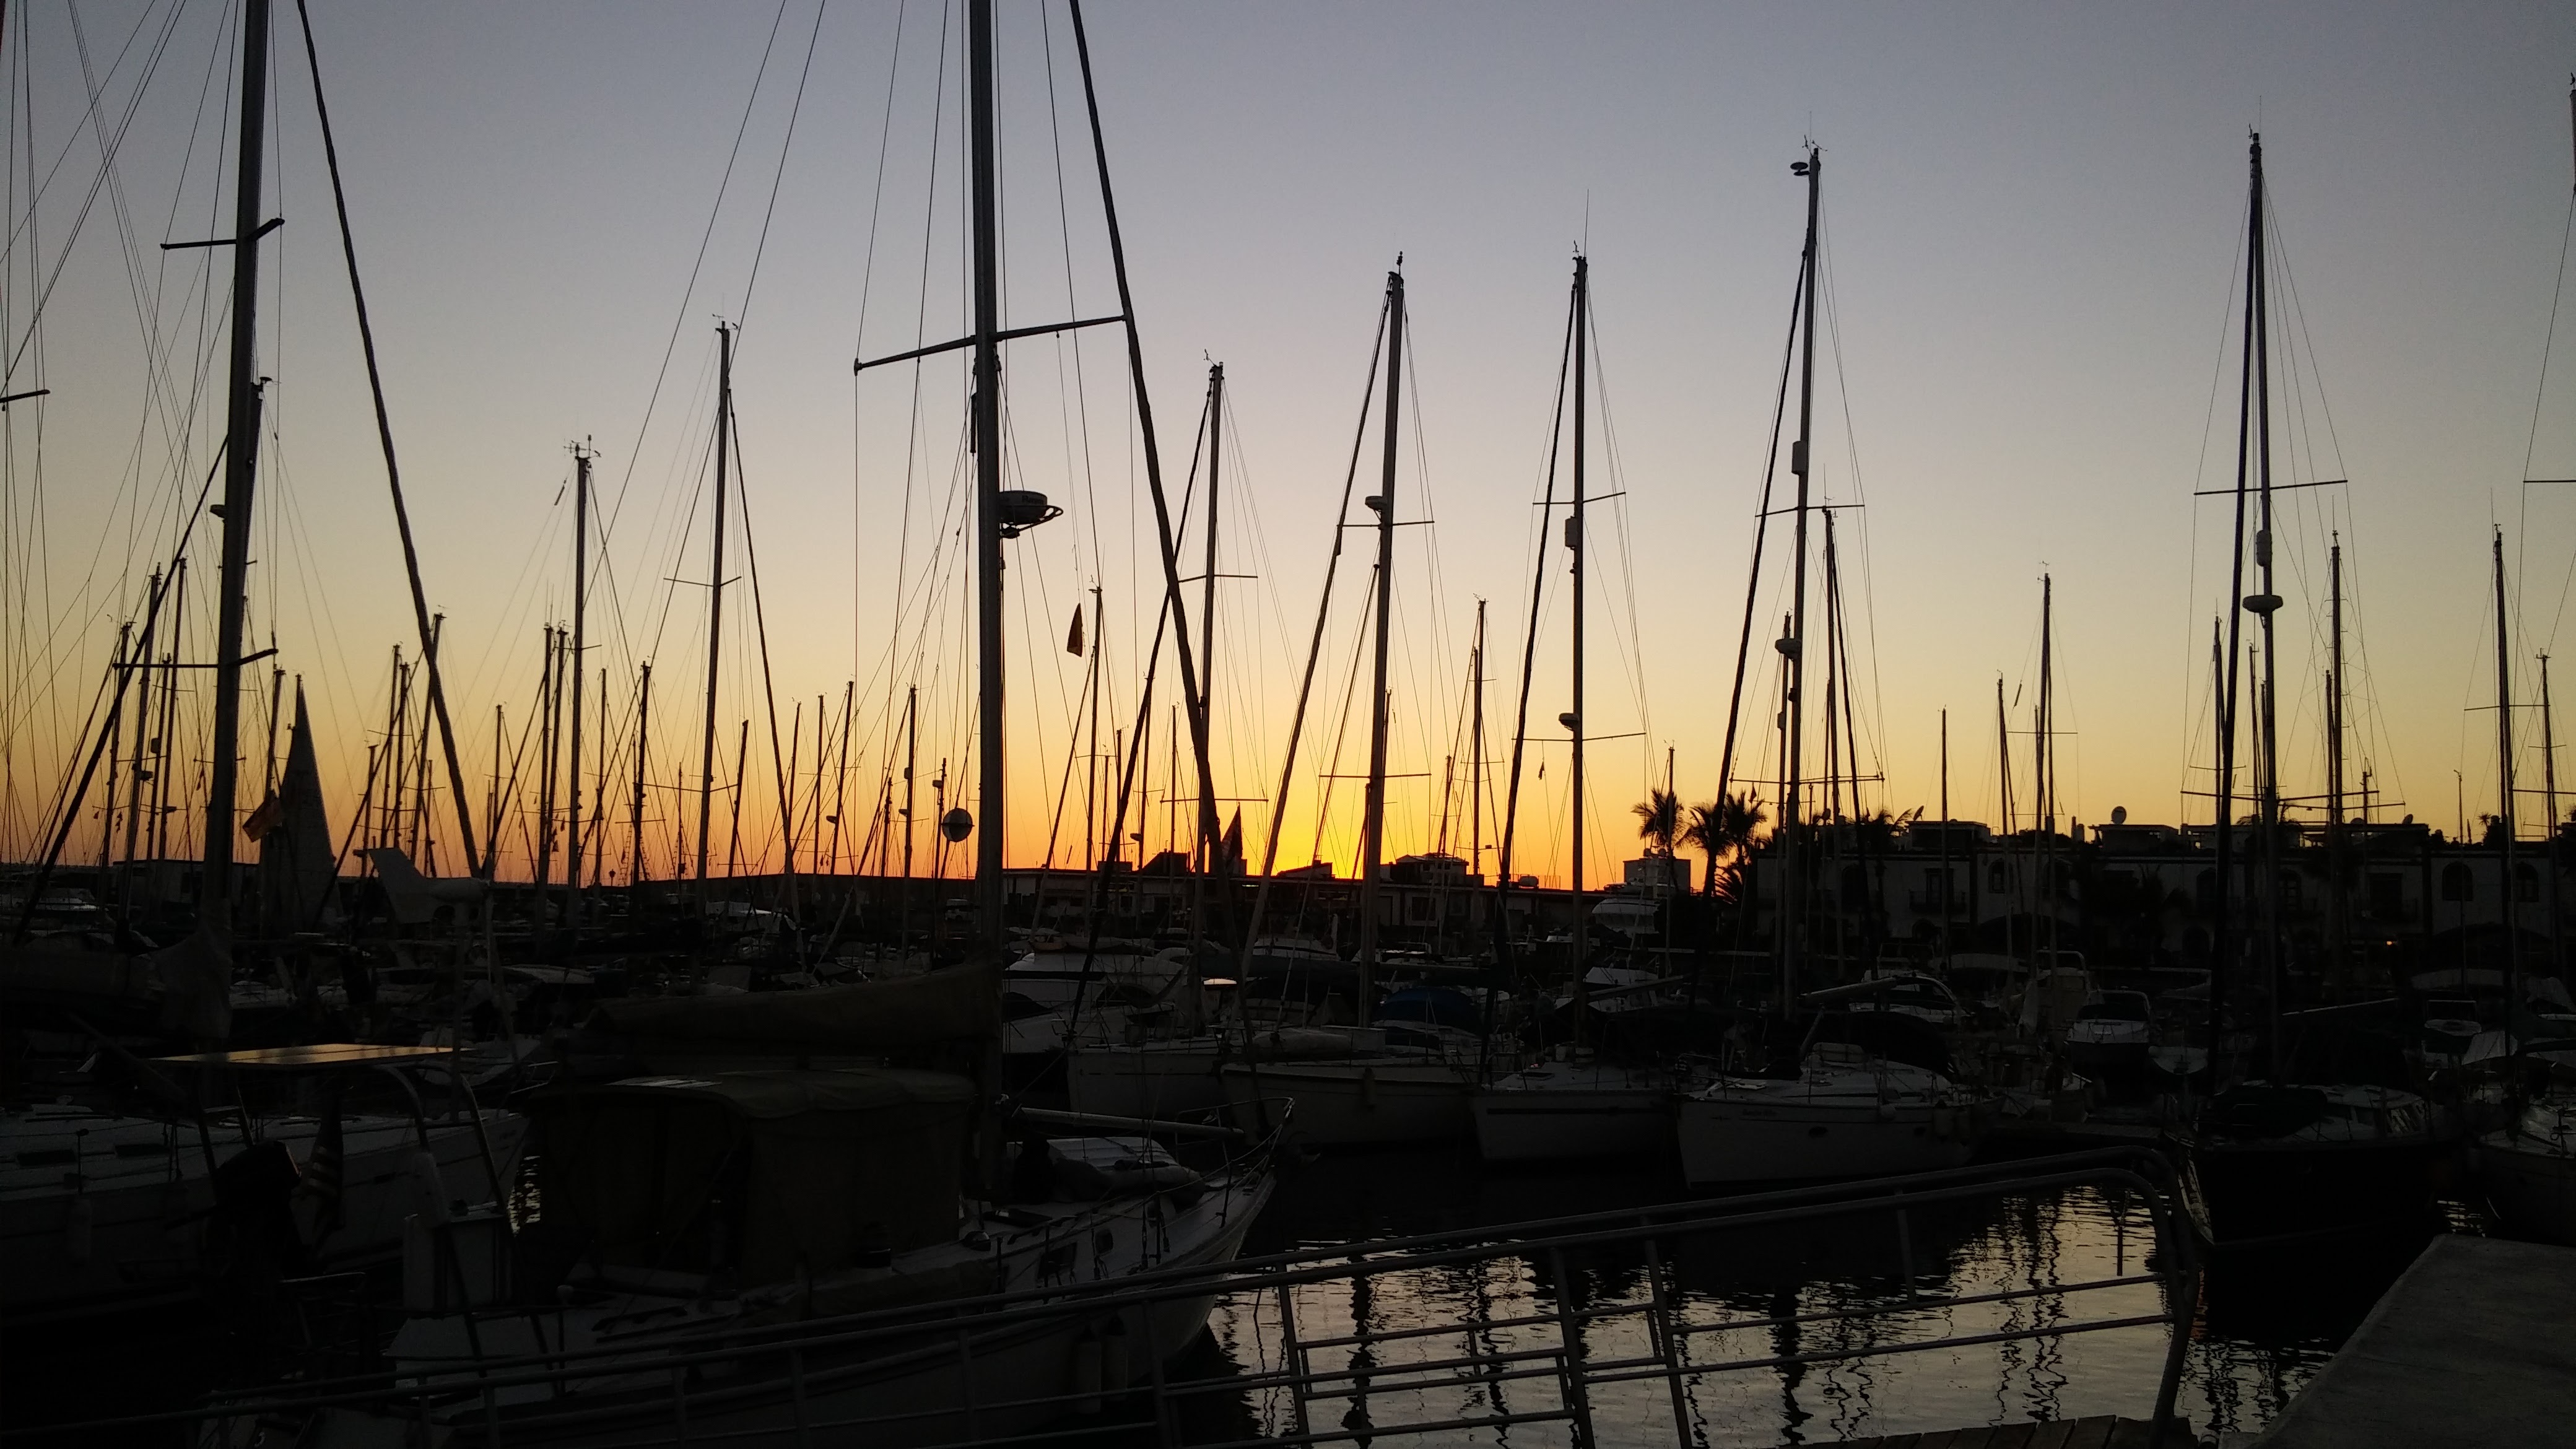
ocean, dock, sunset, boat, dusk, evening, reflection, vehicle, mast, marina, sailboat, boats, sail, watercraft, sailing ship, tennerifie